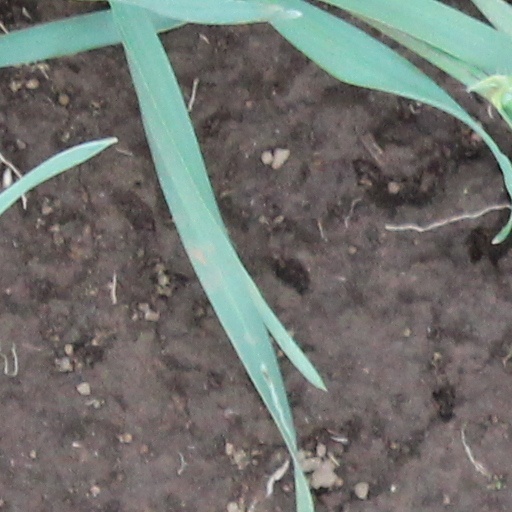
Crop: wheat